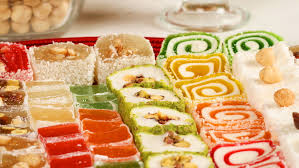
Yemek: lokum